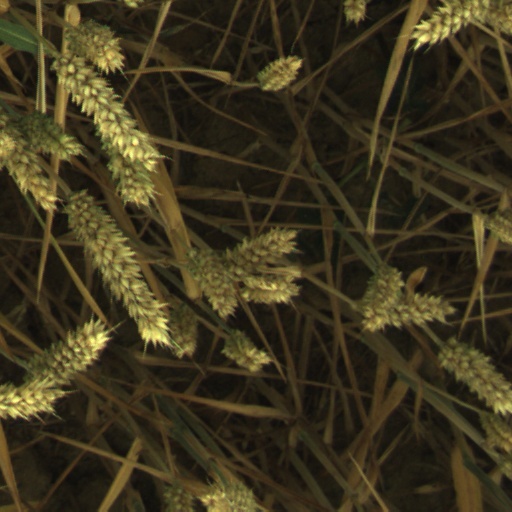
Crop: wheat